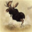
Label: deer